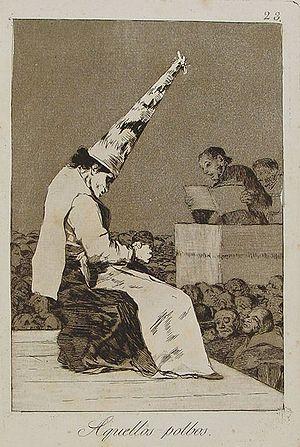
L'eau-forte Aquellos polbos est une gravure de la série Los caprichos du peintre espagnol Francisco de Goya. Elle porte le numéro 23 dans la série des 80 gravures. Elle a été publiée en 1799.